Rotunda Museum

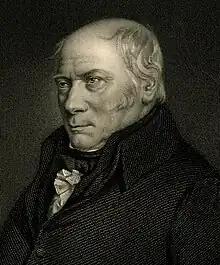
William Smith

With over 5,500 fossils and 3,000 minerals, the strengths of the Scarborough collection are numerous type specimens, which were the first of their kind ever to be described, and one of the finest collections of Middle Jurassic fossil plants in the country. The collection also includes a large selection of Cretaceous fossils from the Speeton Clay and the Chalk, a wide variety of Upper and Lower Jurassic specimens, specimens from the Ice Age such as mammoth teeth and fossils from the Kirkdale Cave and a pristine Carboniferous plant collection. The whole collection was catalogued and conserved in 2007 and the more spectacular specimens are now on display in the refurbished Rotunda Museum. These give a taste of the quality and range of the fossils and minerals that have been found along Yorkshire's Dinosaur Coast which stretches from Redcar in the north to Flamborough in the south.